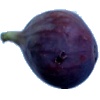
Label: fig